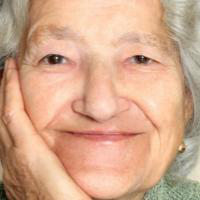
Age group: age 80 +